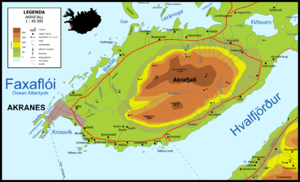
La Route 51 ou Akrafjallsvegur est une route islandaise qui dessert la ville d'Akranes.